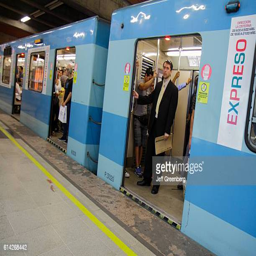
passengers standing on a train on the subway